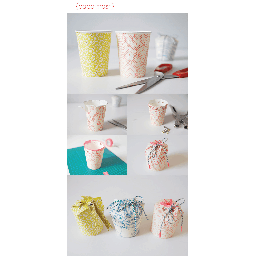
Label: paper